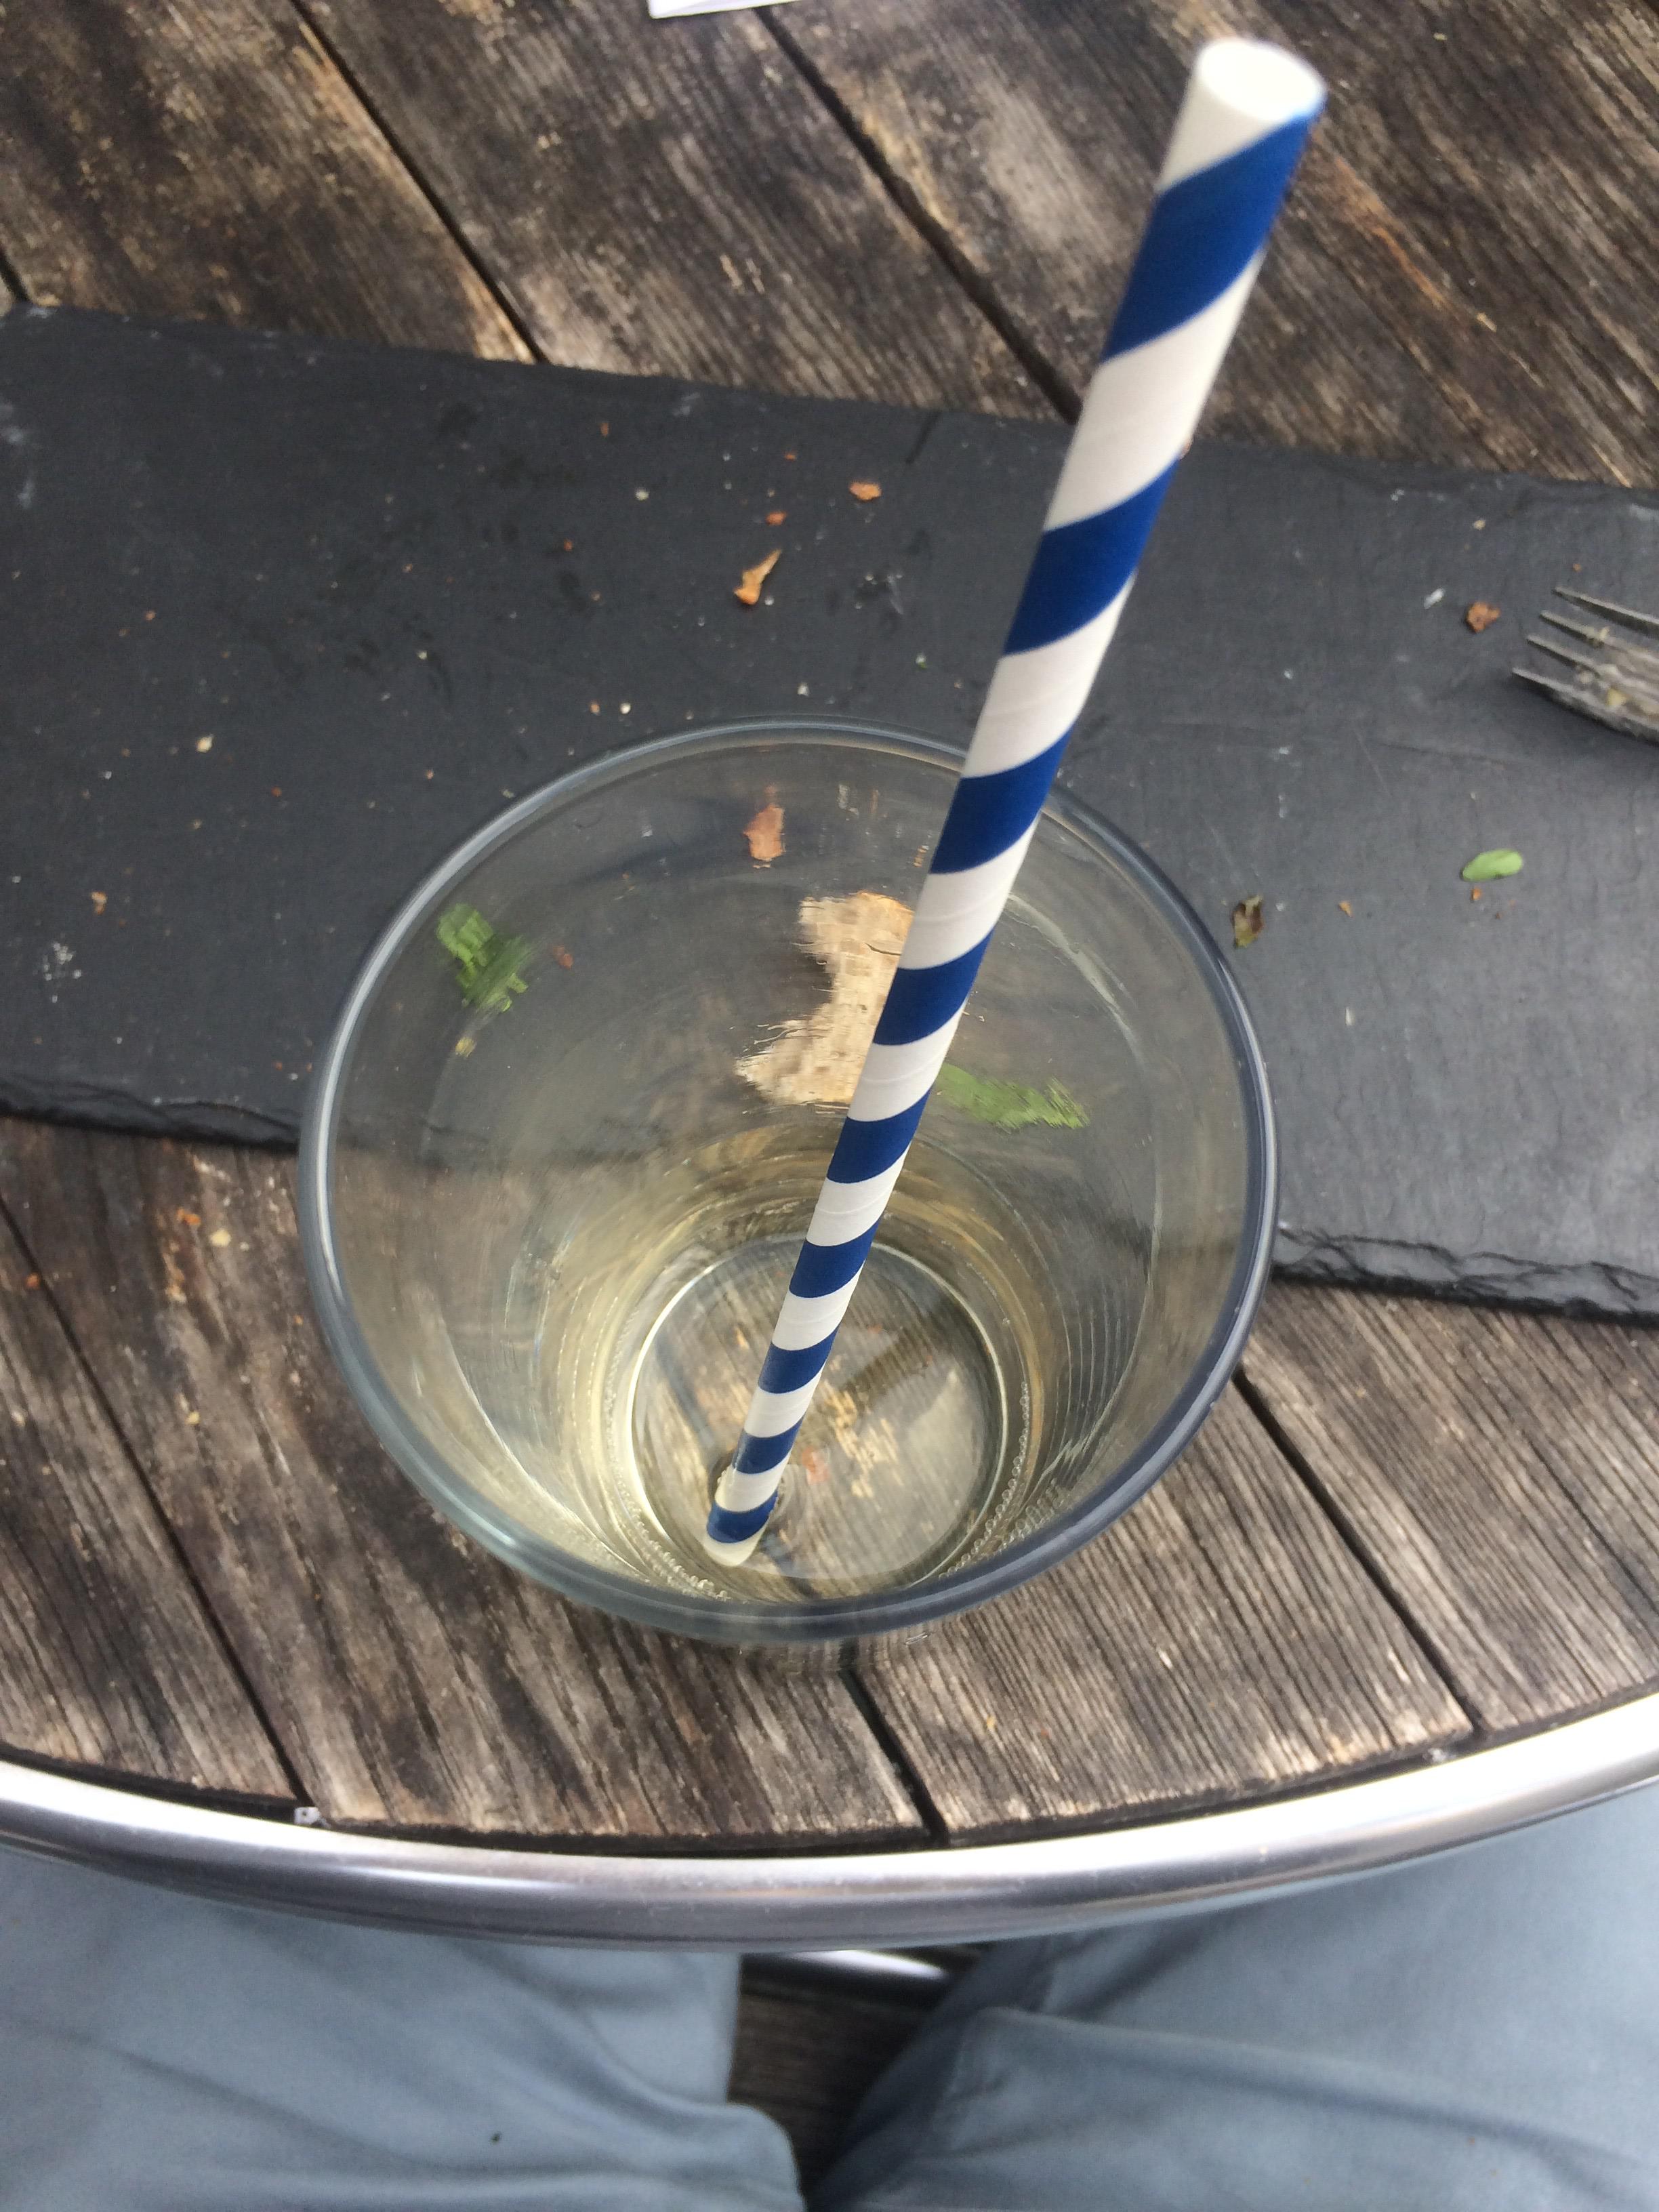
Object: Paper straw (Straw)

Object: Glass cup (Cup)